Rik Van Steenbergen

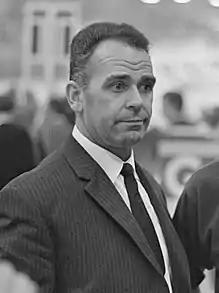
Van Steenbergen in 1967

Hendrik Van Steenbergen (9 September 1924 – 15 May 2003) was a Belgian racing cyclist, considered to be one of the best among the great number of successful Belgian cyclists.